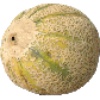
Label: cantaloupe